Sky position (RA, Dec in degrees): 208.064, 2.741
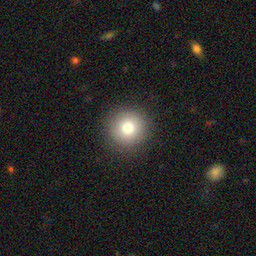
Galaxy morphology: Round Smooth Galaxies